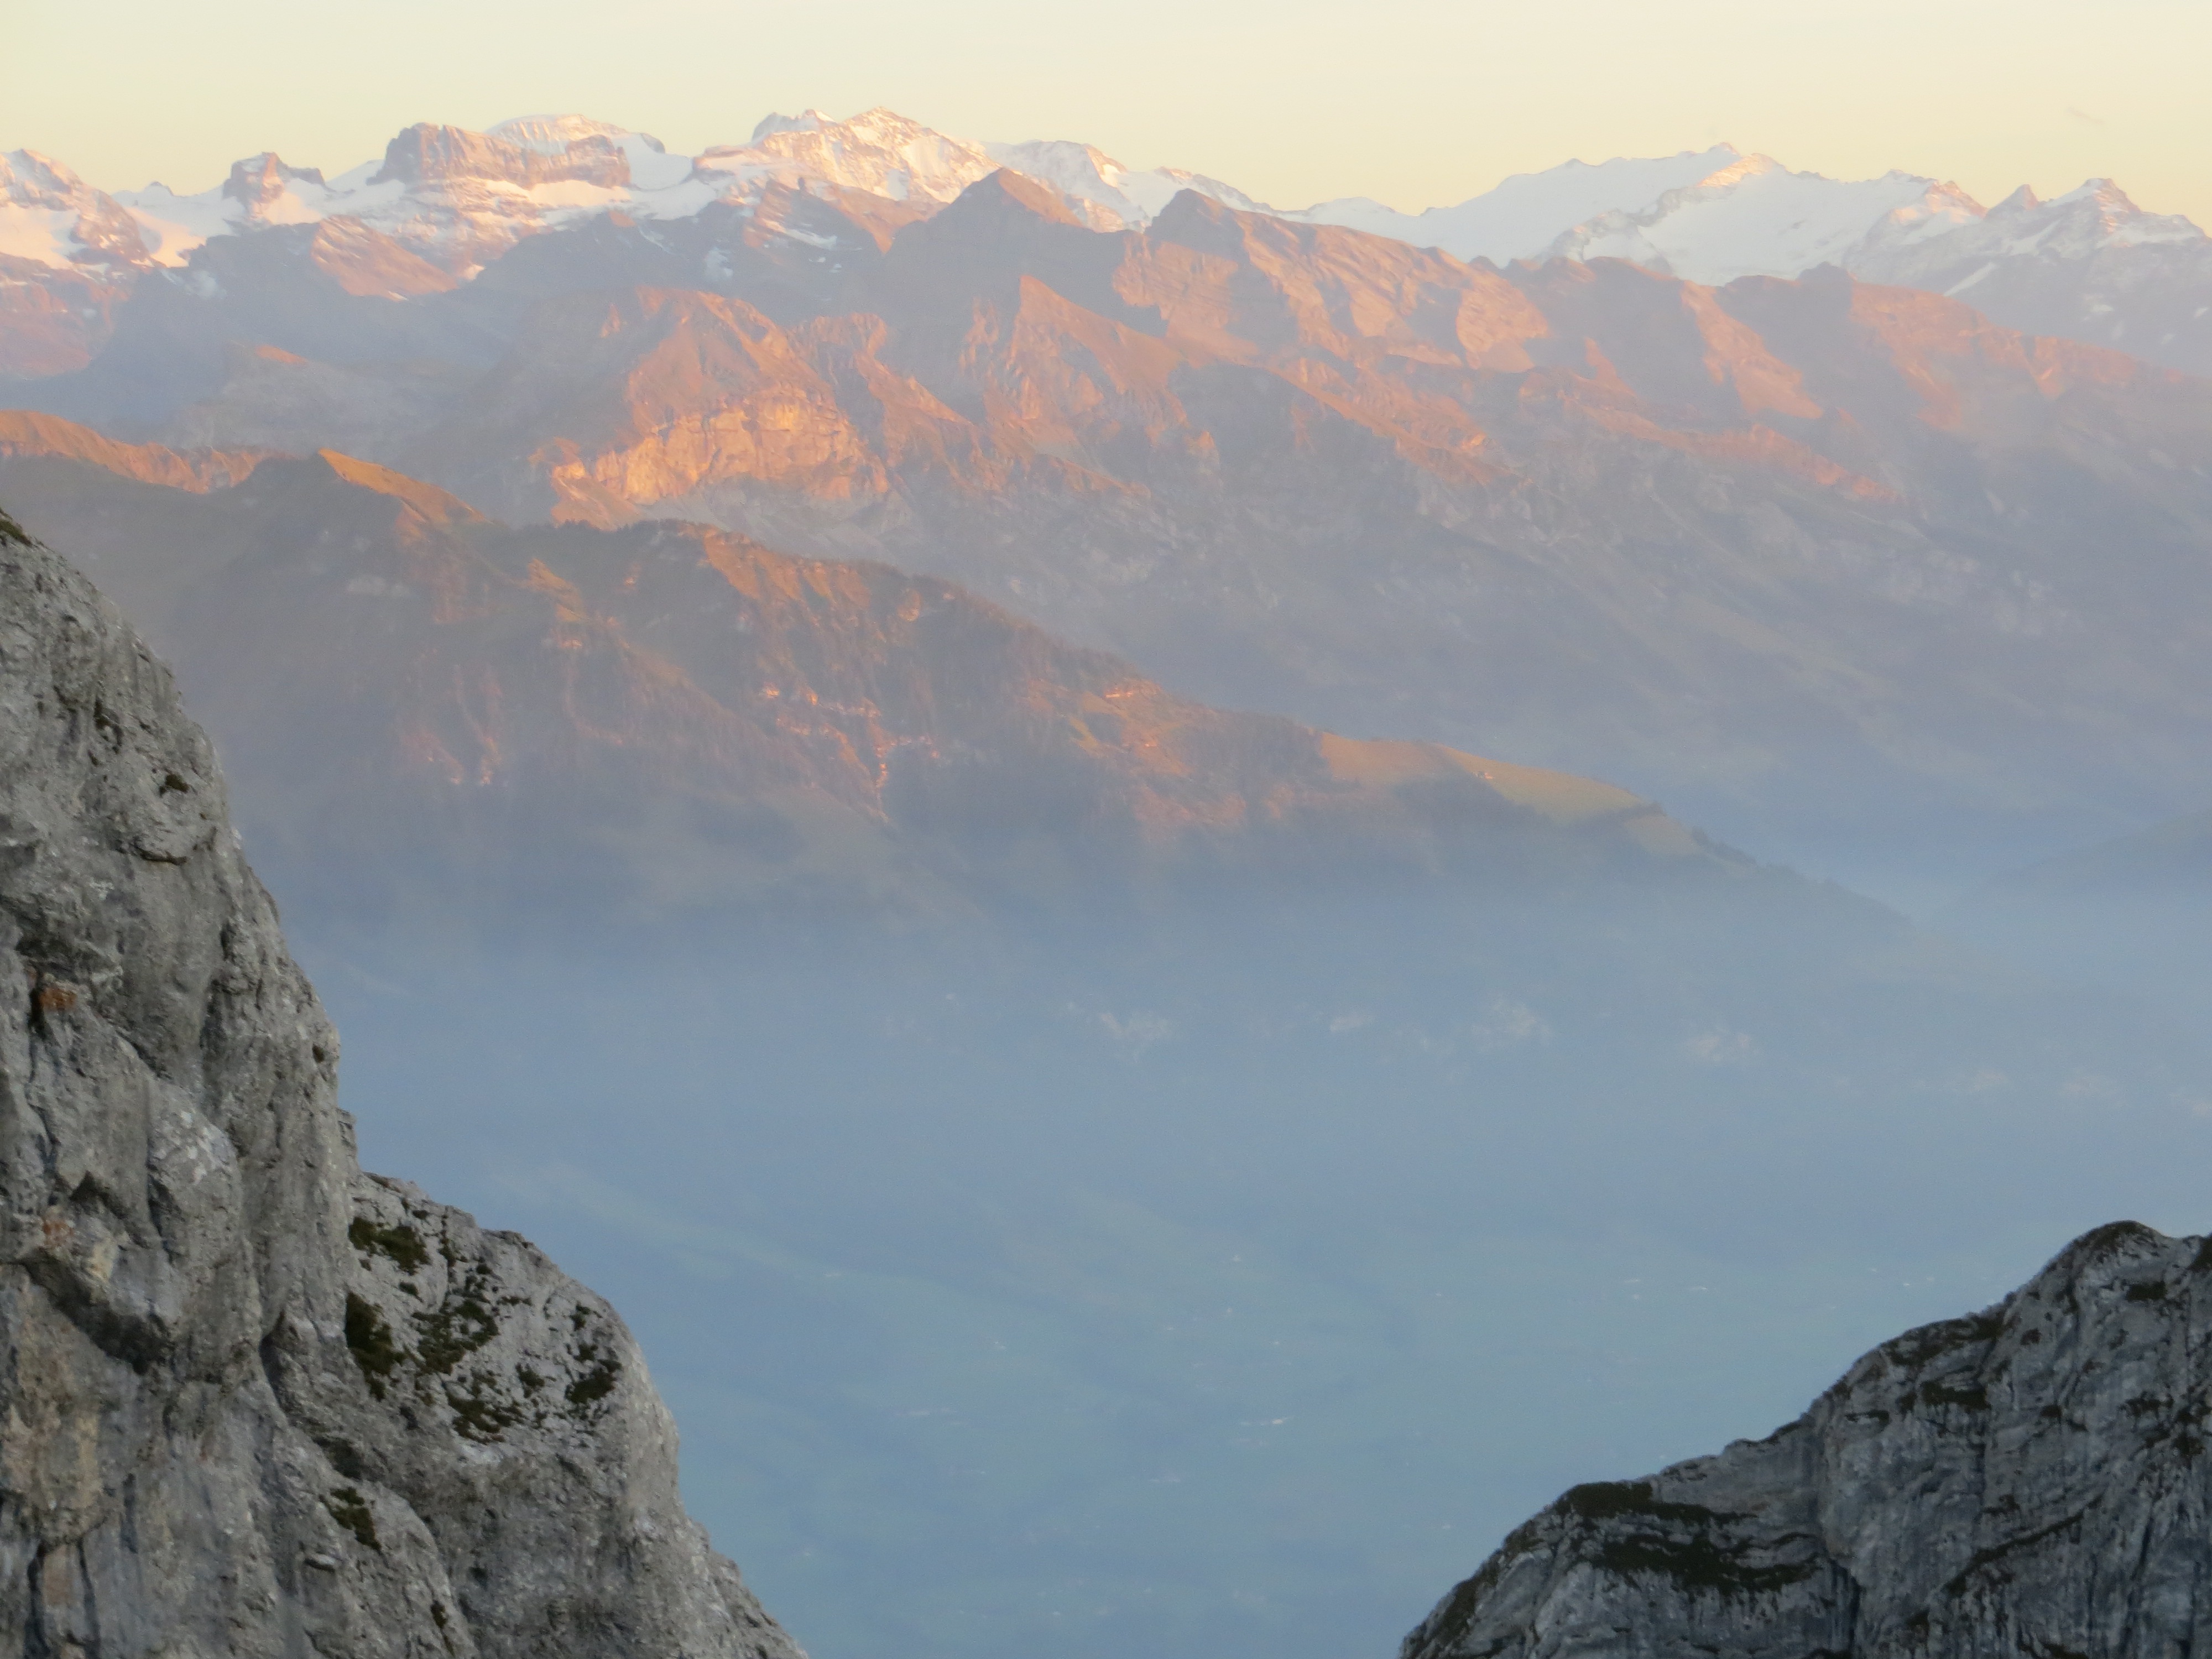
landscape, rock, wilderness, mountain, snow, cloud, sunset, adventure, valley, mountain range, panorama, cliff, terrain, national park, ridge, summit, mountaineering, massif, geology, mountains, alps, plateau, switzerland, fell, pilatus, landform, mountain pass, geographical feature, mountainous landforms